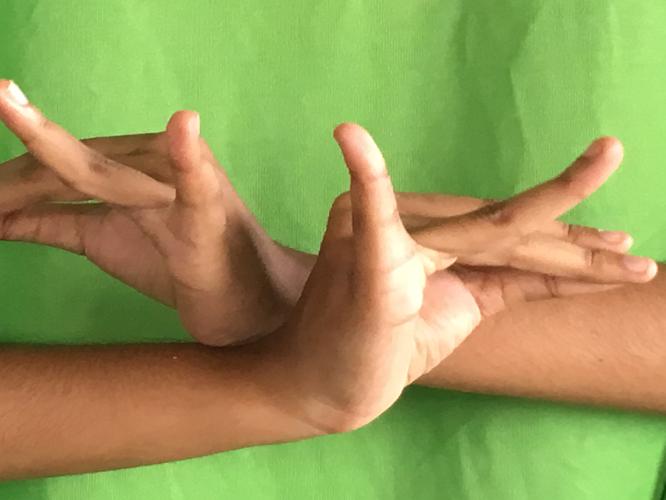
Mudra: Katakavardhana
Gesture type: double_hand